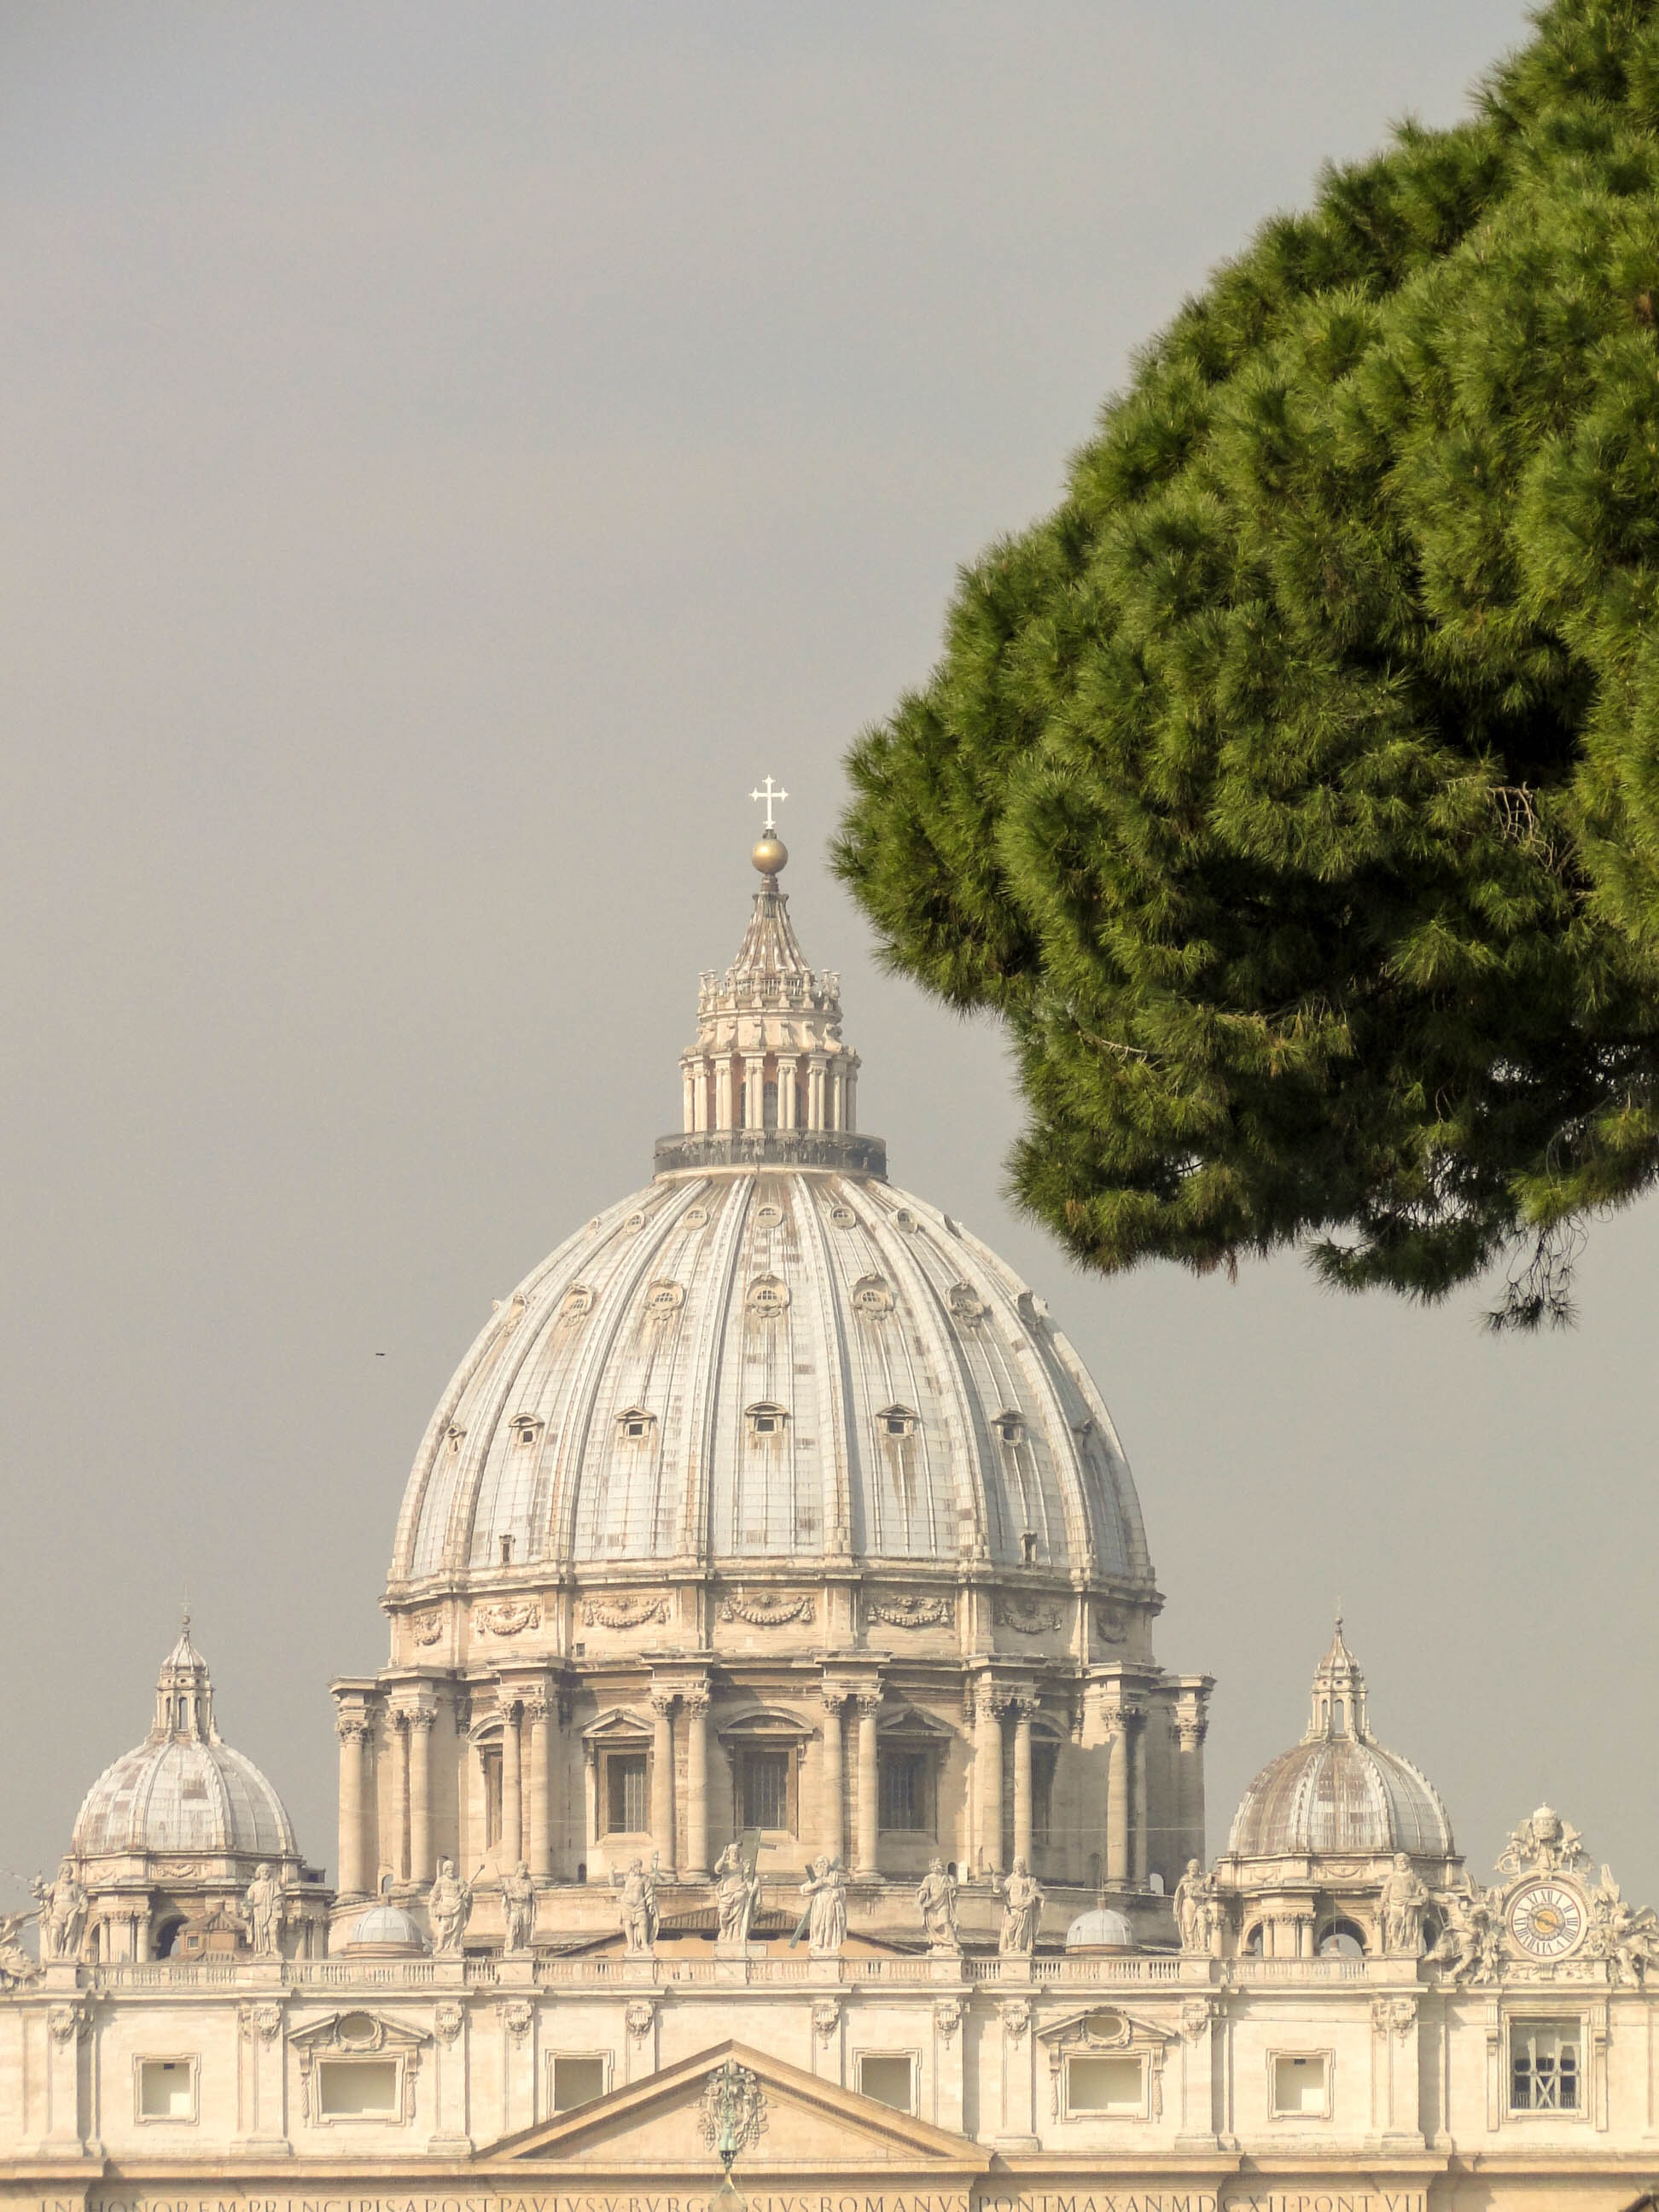
building, landmark, italy, church, cathedral, place of worship, vatican, catholic, rome, roman, dome, st peter's basilica, st peter's square